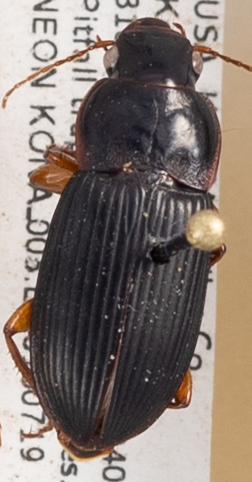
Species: Harpalus pensylvanicus
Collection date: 2018-07-19
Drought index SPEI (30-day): -0.46
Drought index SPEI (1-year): -1.45
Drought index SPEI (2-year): -1.01